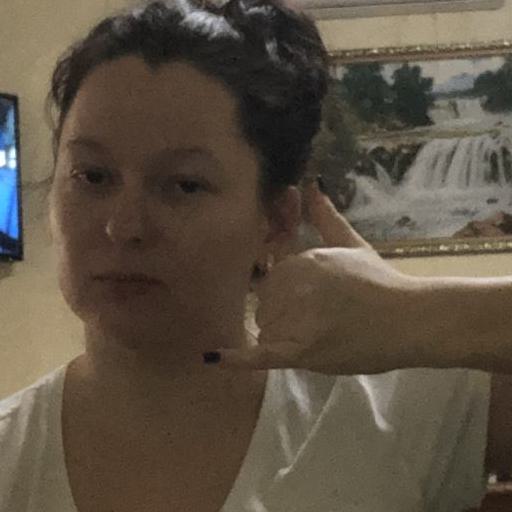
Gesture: call